Zorro

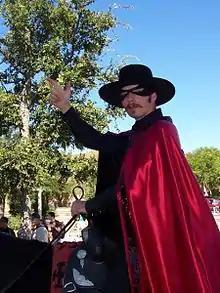
Texas Tech's The Masked Rider

The 1936 film "The Vigilantes Are Coming" features a masked vigilante with a costume similar to Zorro, which led several countries to name the movie after Zorro: the film was named "Zorro l'indomptable" in France, "Zorro – Der blutrote Adler" in Germany, "Zorro – den blodrøde ørn" in Denmark and "Zorro – veripunainen kotka" in Finland. The main character, The Eagle, is played by Robert Livingston, who would then play the actual Zorro in the movie "The Bold Caballero", also released in 1936."The Vigilantes Are Coming" "was a reworking of "The Eagle", Rudolph Valentino's silent film." In the film, Valentino plays the masked hero Black Eagle. "The Eagle" was based on the posthumously published 1841 novel "Dubrovsky" by Alexander Pushkin; the Black Eagle does not exist in the novel and was inspired by the performance of Douglas Fairbanks as Zorro in "The Mark of Zorro".